2009 Kirkuk bombing

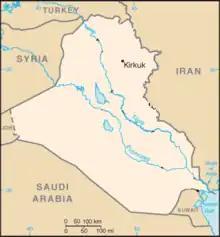
Location of Kirkuk in Iraq

The 2009 Kirkuk bombing was a suicide car bomb attack that occurred on June 30, 2009, in the northern Iraqi city of Kirkuk. The bombing killed 40 people and injured up to 100.